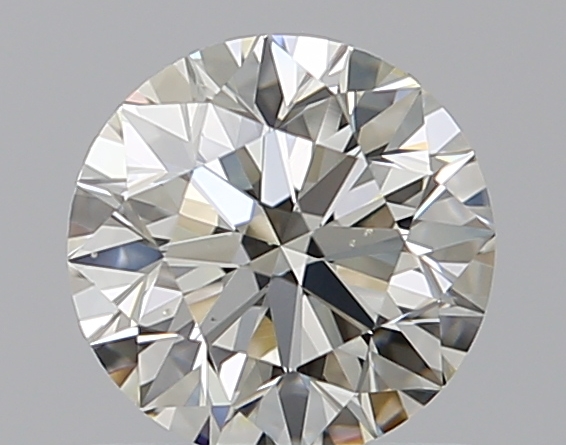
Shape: round
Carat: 0.73
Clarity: SI1
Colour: K
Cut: EX
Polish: EX
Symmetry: EX
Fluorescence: ST
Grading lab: GIA
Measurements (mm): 5.7 x 5.73 x 3.59